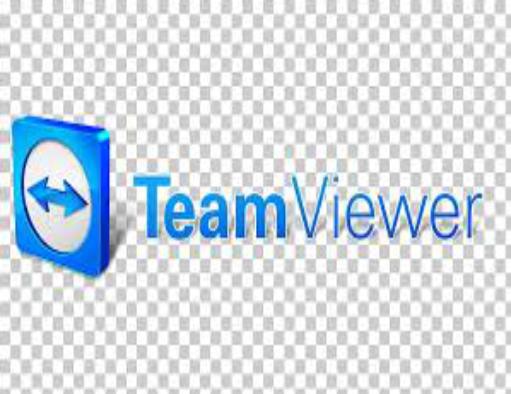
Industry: Others